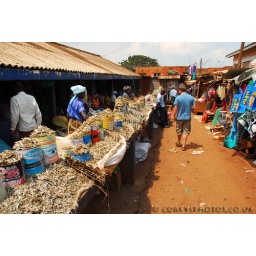
The fish section in Jinja market